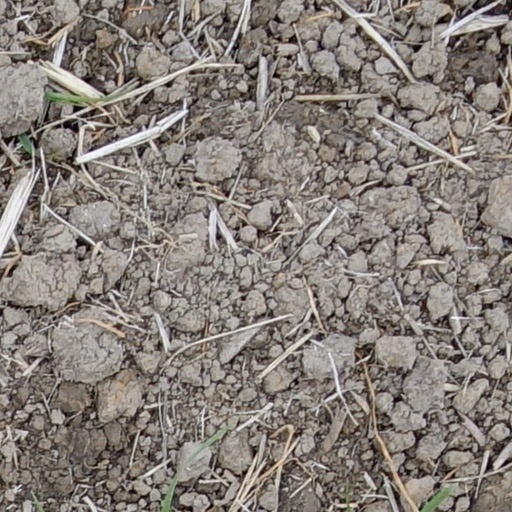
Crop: wheat